Kingsbury, London

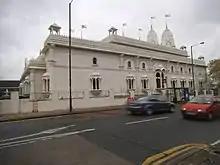
Kingsbury Hindu mandir

Blackbird Hill is the ancient centre of Kingsbury which is today the very southern end of the district, separating west–east Wembley Park and Neasden. Today it is an important road that connects various suburbs in and around Kingsbury and Wembley to the North Circular Road. Little remains of the medieval village: the southern part was redeveloped into shops in the inter-war period, while the former farmhouse was demolished in the 1950s to make way for a public house, The Blackbird, later renamed Blarney Stone, which itself was demolished in 2011. The building of the old St Andrew's Church still exists on Old Church Lane.